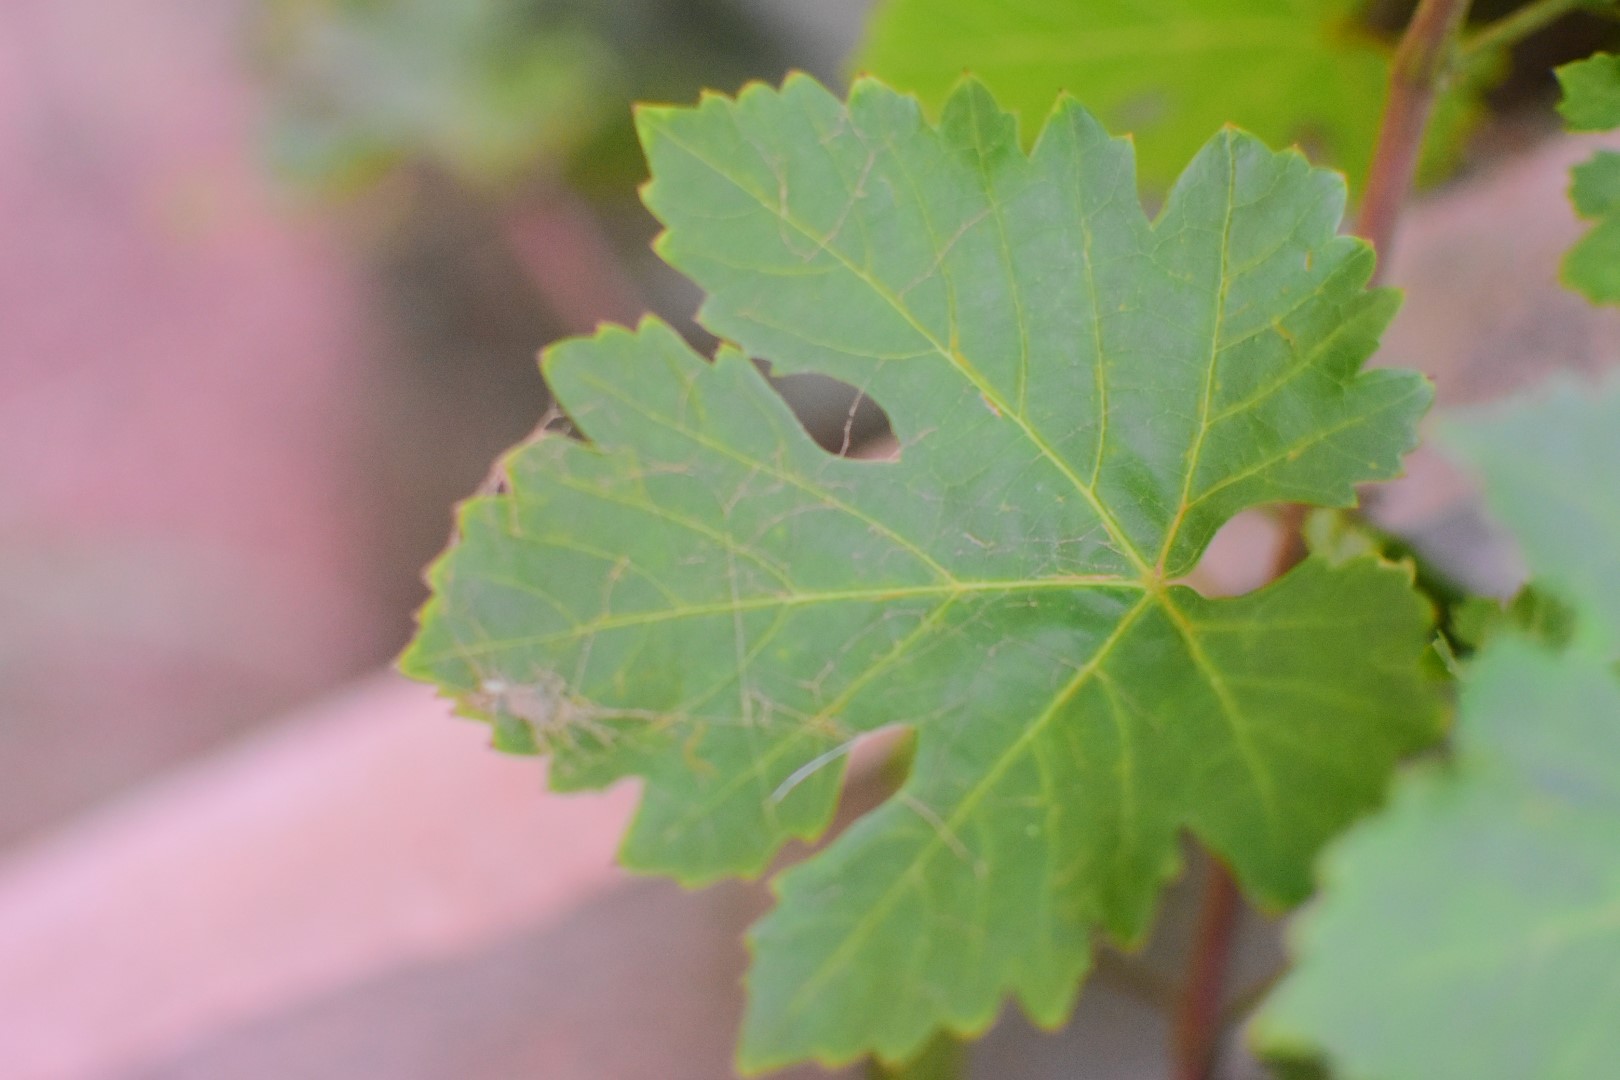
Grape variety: Aswud Balad